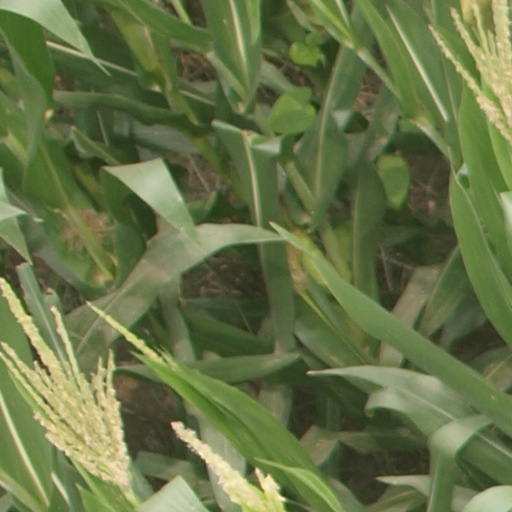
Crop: maize; corn